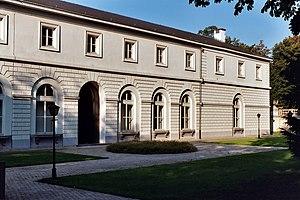
Belgique - Écuries royales de Bruxelles
Les Écuries royales de Bruxelles sont un témoin de l'architecture néo-classique en Belgique durant la période hollandaise. Elles sont situées dans le parc du « Palais du Prince d'Orange » à Bruxelles.